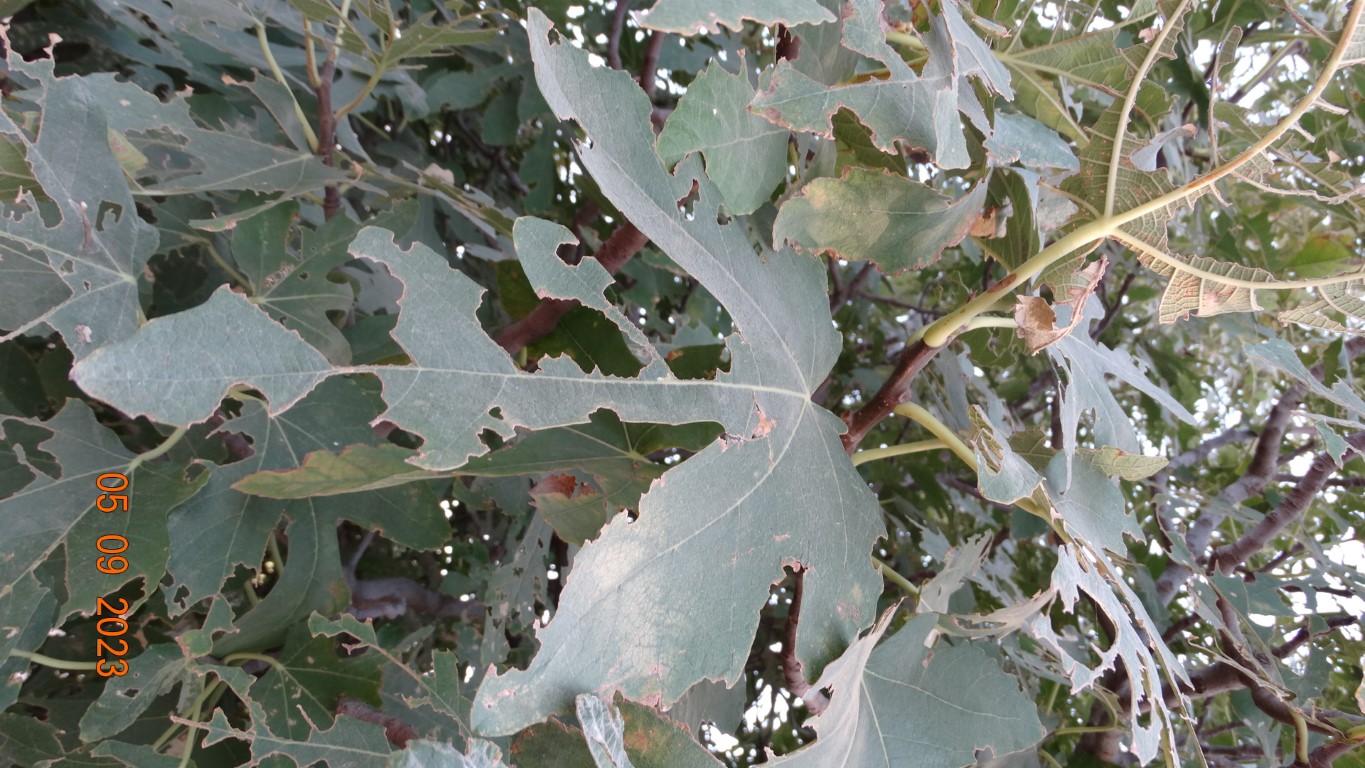
Label: infected